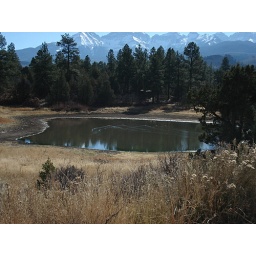
ducks in water